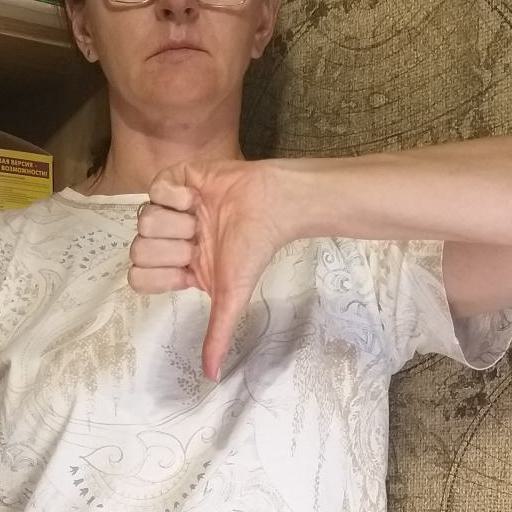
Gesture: dislike